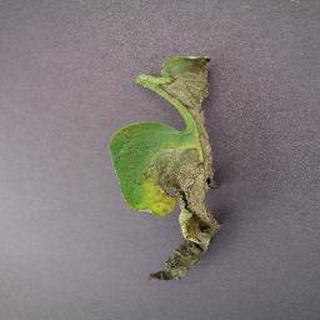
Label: tomato_late_blight